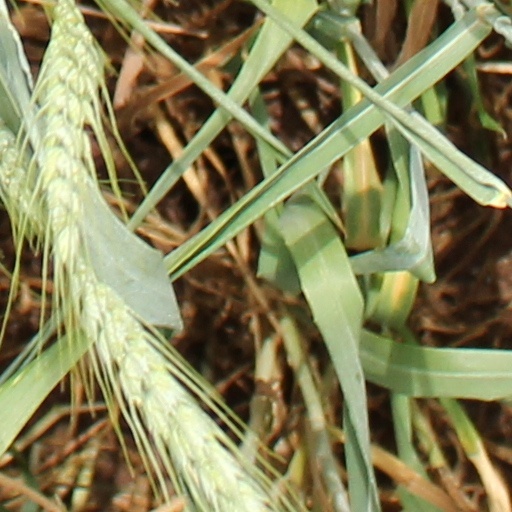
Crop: wheat